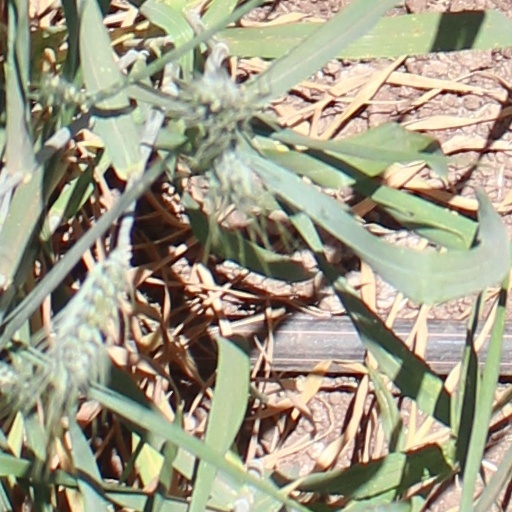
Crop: wheat